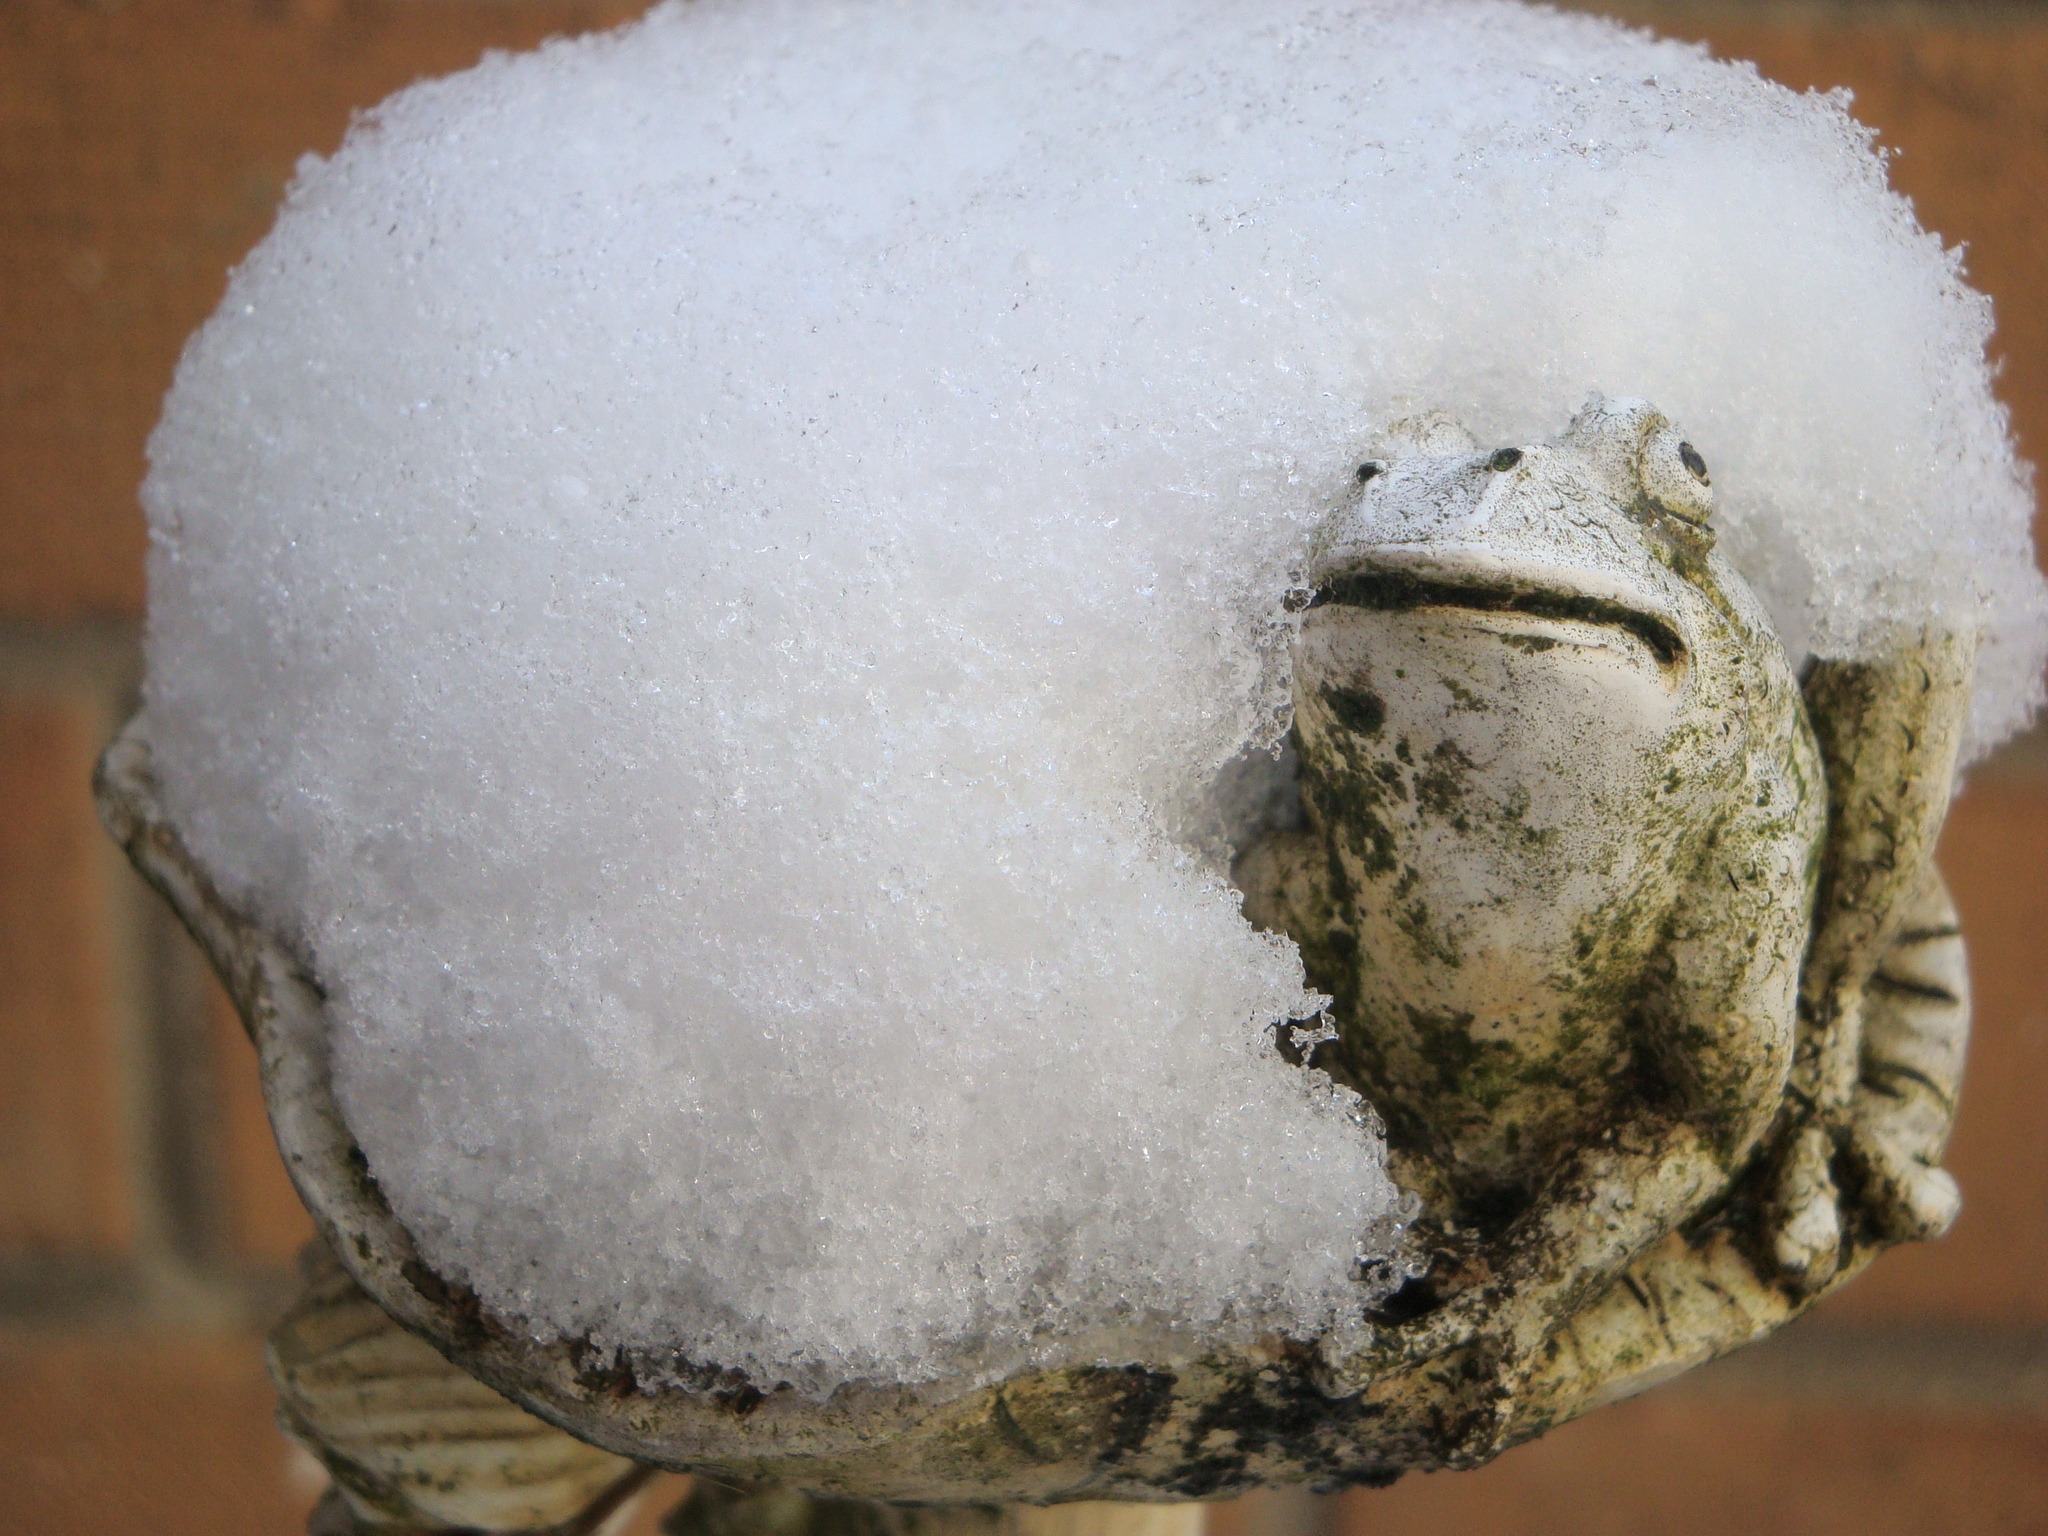
snow, winter, weather, frog, coconut, freezing, snowed in